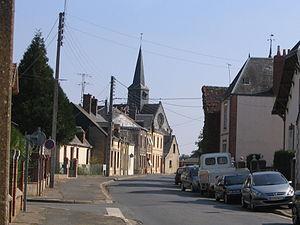
Une des rues principales de Droué, Loir-et-Cher, France
Droué est une commune française rurale et un chef-lieu de canton. Elle est située dans le département de Loir-et-Cher, en région Centre-Val de Loire. Ses habitants s'appellent les Drouésiennes et les Drouésiens.